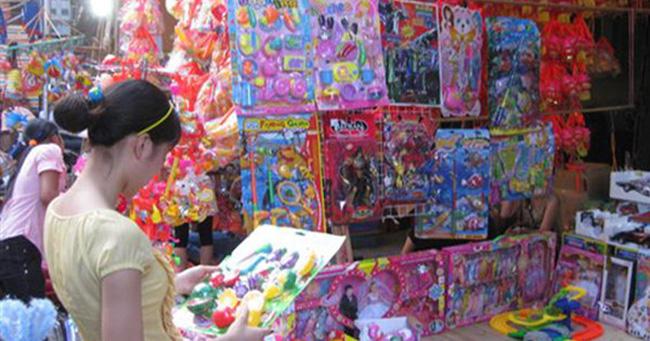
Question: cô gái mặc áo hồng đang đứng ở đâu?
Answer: ở tiệm bán đồ chơi